South West Coast Path

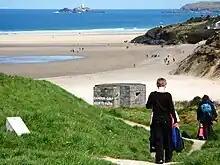
The SWCP near Lelant looking towards Hayle Towans and Godrevy island

The long, sandy Watergate Bay leads to St Columb Porth and Newquay. A rail link with through trains to London and the North of England on summer weekends has helped the town prosper as a seaside resort which is visited by both surfers and clubbers. On the far side of the town, beyond Fistral Beach, lies the River Gannel. There is a seasonal ferry to Crantock, plus three tidal footbridges along the river which are passable at various states of the tide, otherwise at the highest tide it may be necessary to detour inland to use the road bridge.